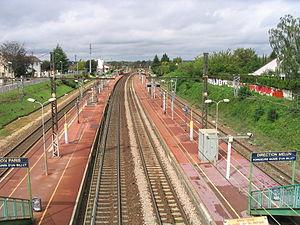
La gare de Cesson est une gare ferroviaire française de la ligne de Paris-Lyon à Marseille-Saint-Charles, située sur le territoire de la commune de Cesson, dans le département de Seine-et-Marne, en région Île-de-France.